Jeffersonville Bridge

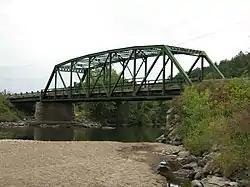
The historic bridge in 2008

The Jeffersonville Bridge is a steel girder bridge carrying Vermont Route 108 across the Lamoille River, just north of the village of Jeffersonville, Vermont. It was built in 2014, replacing a Parker through truss bridge built in 1931; the latter bridge was listed on the National Register of Historic Places in 1991.